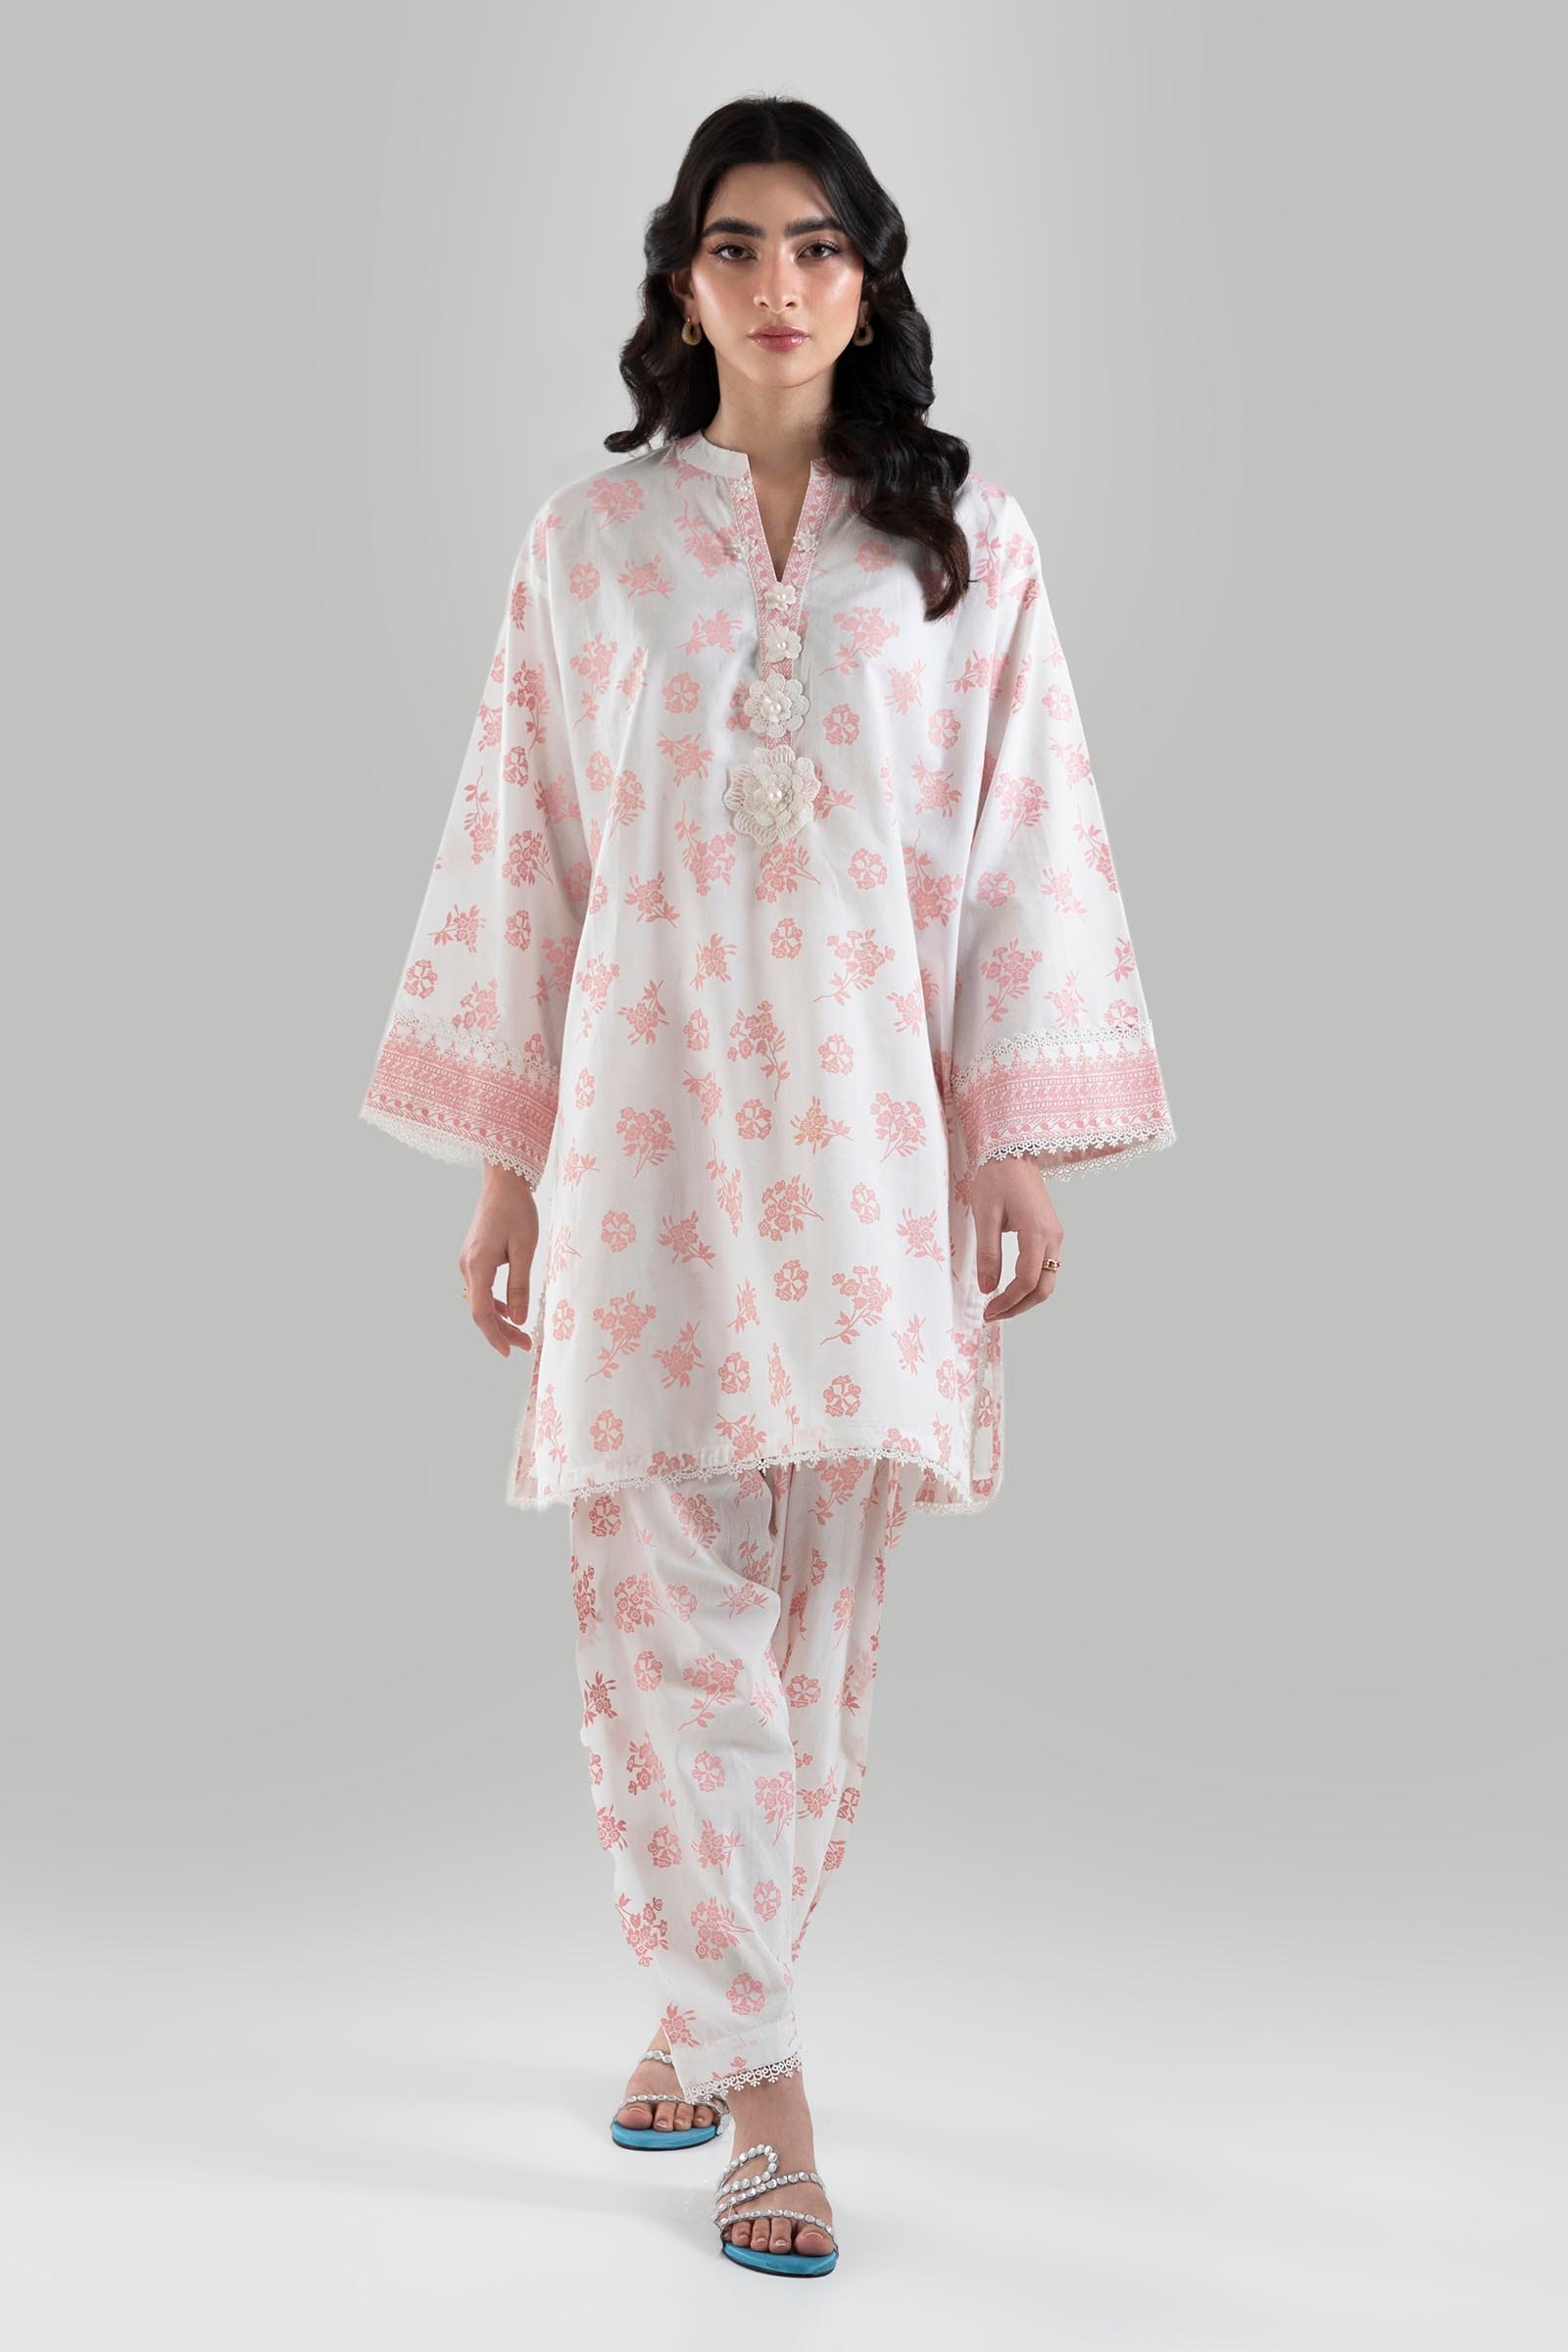
pink kashmir print kurta